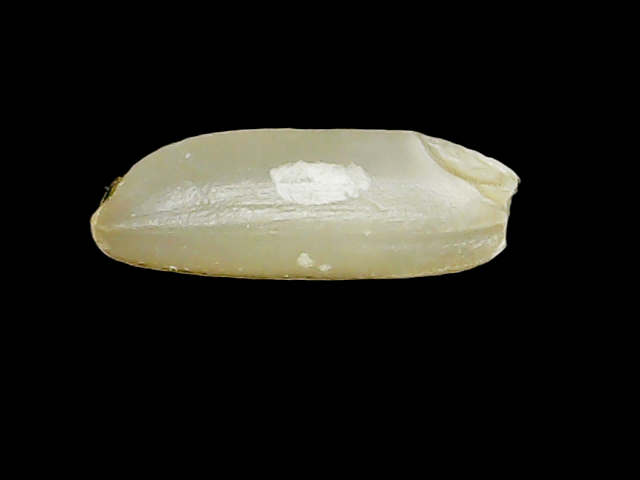
Rice variety: Binadhan12